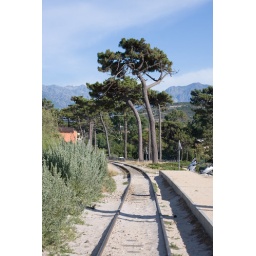
The cute train ran right by the beach.